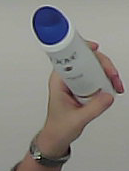
Product: dove_spray